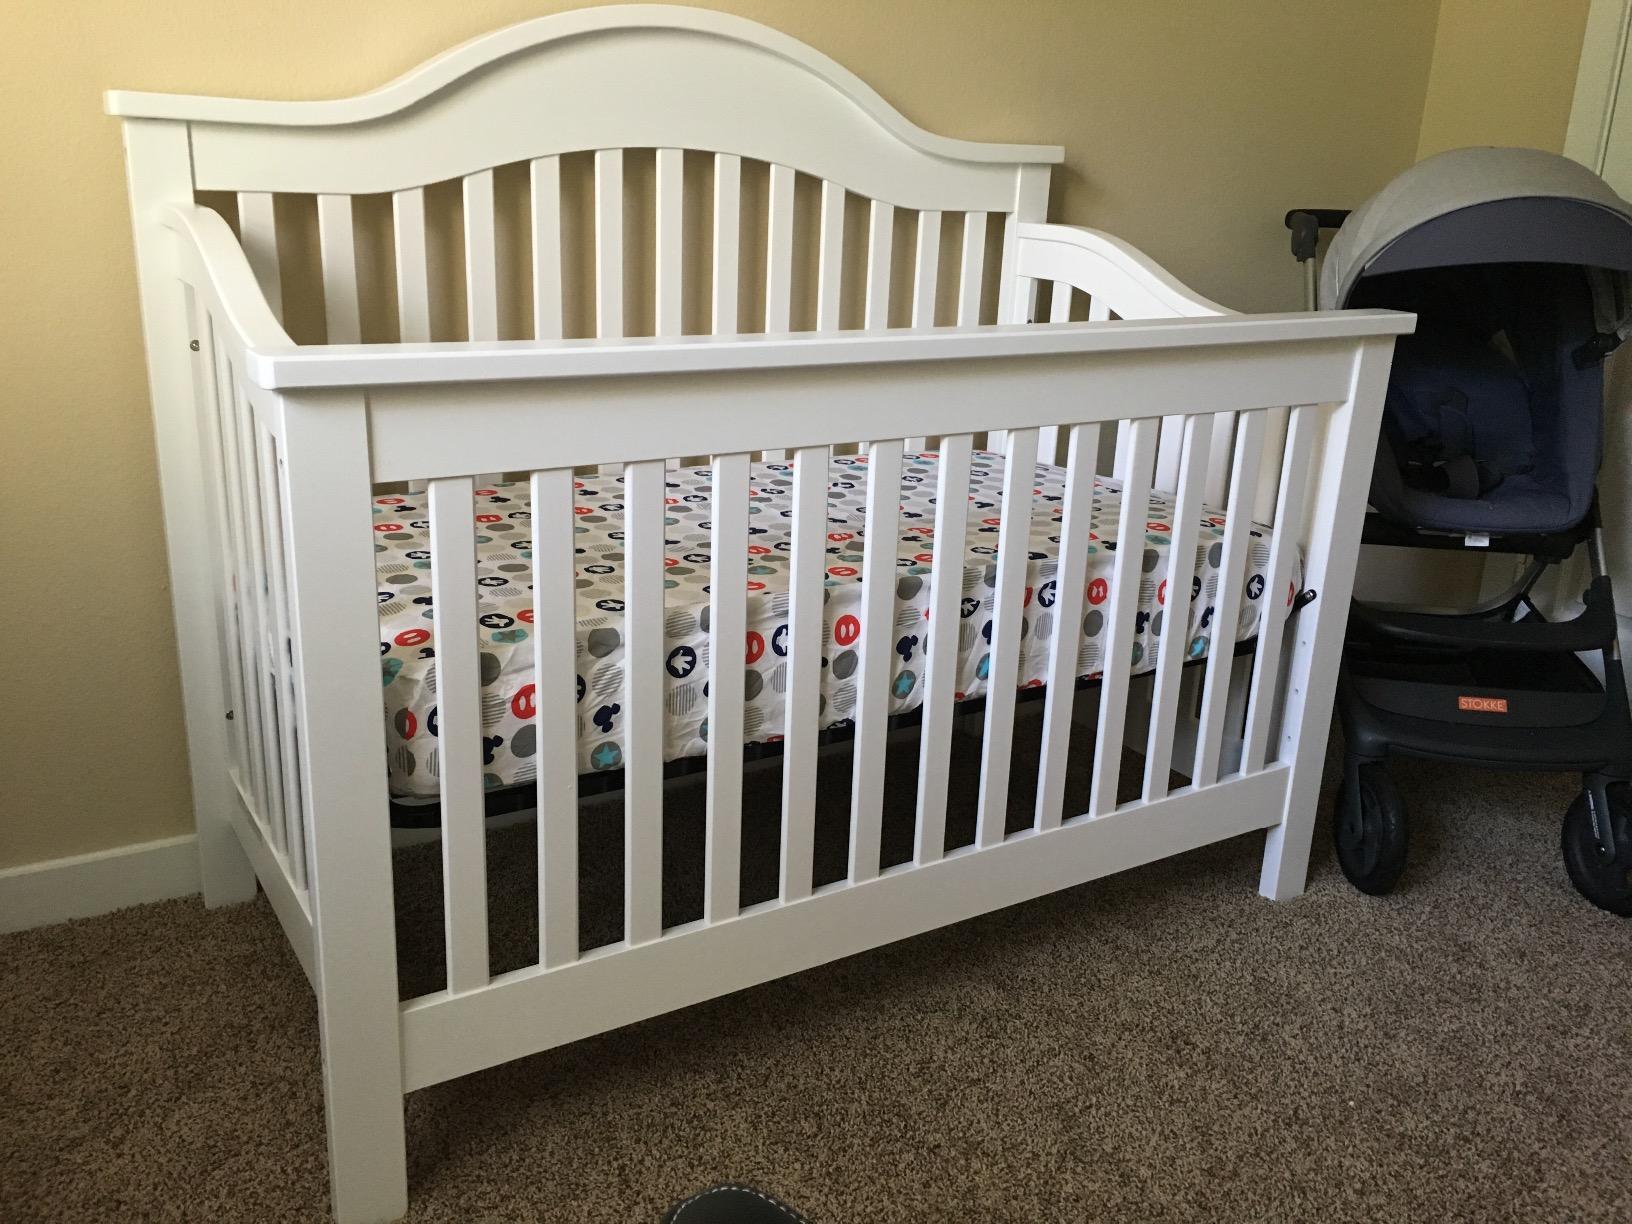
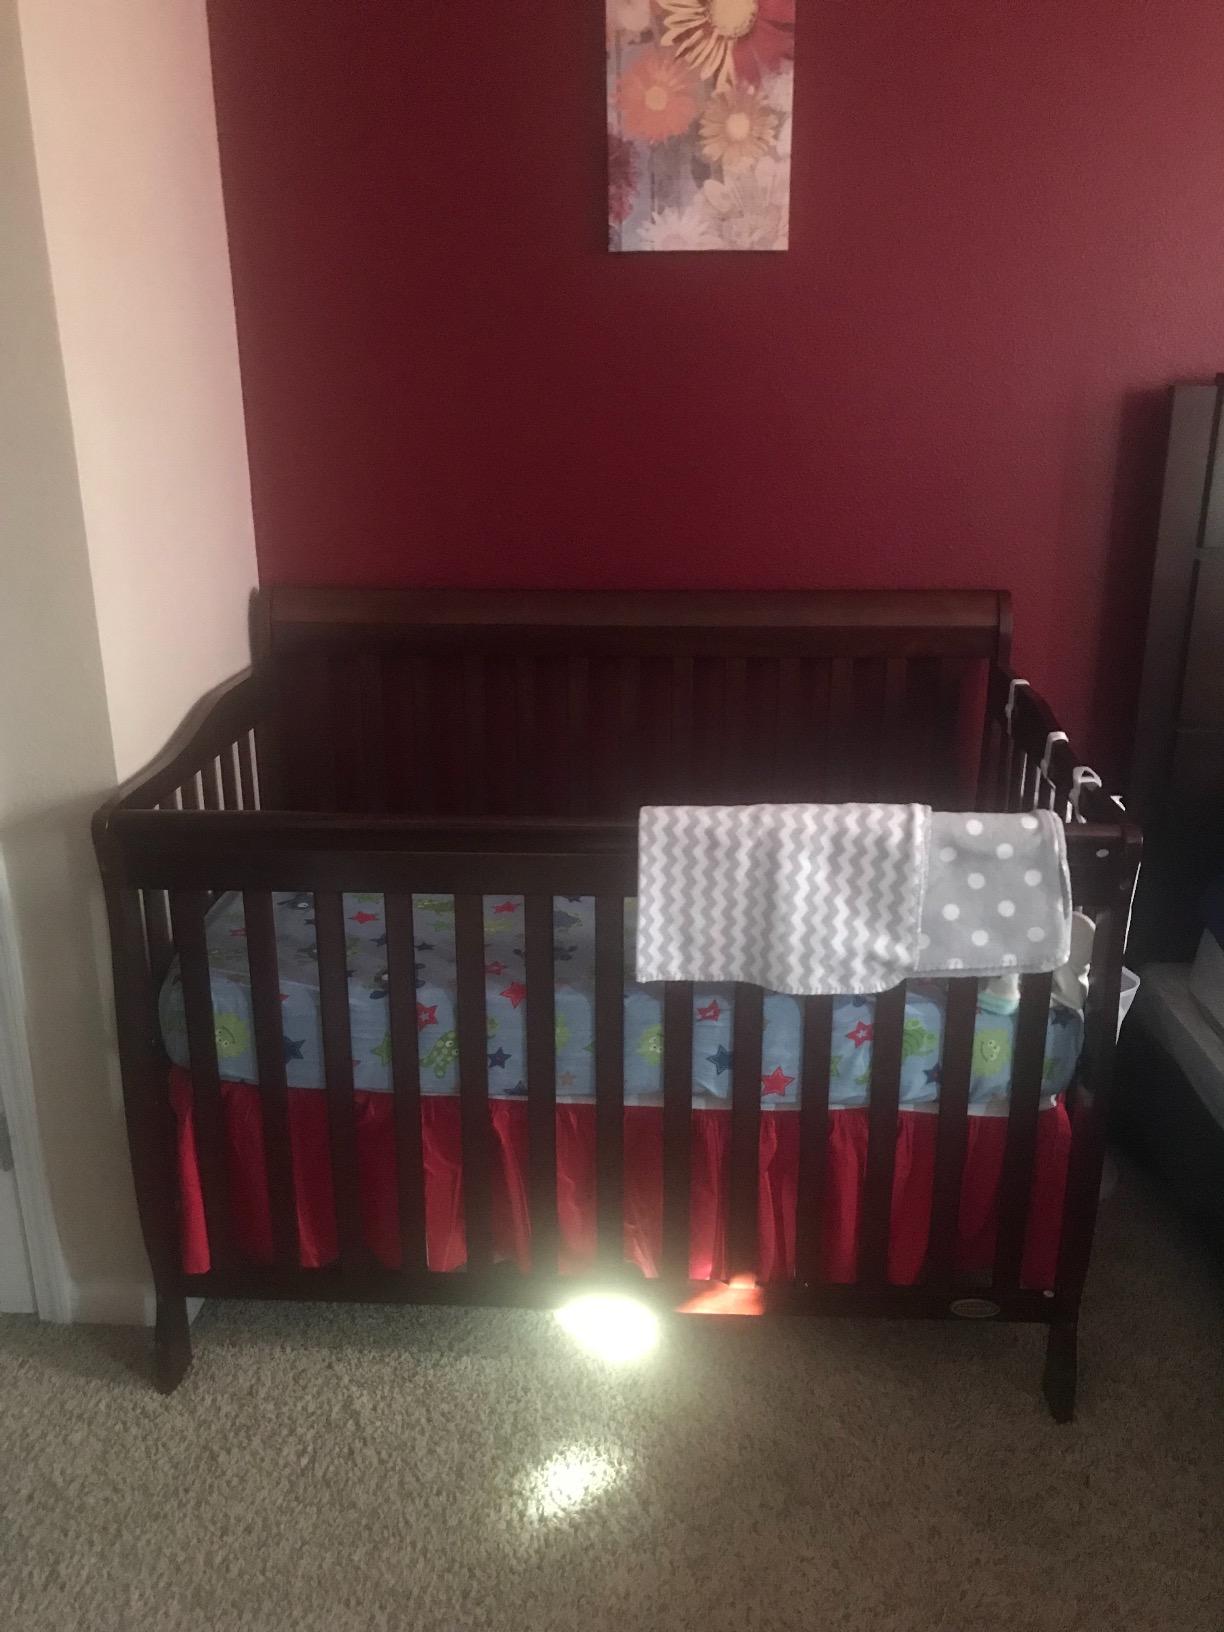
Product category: products_crib
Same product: no